Wisemans Ferry

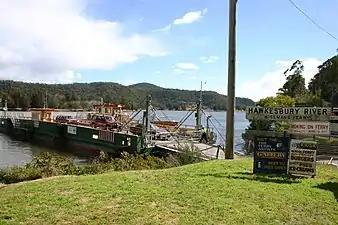
The larger of the two ferry boats on the Wisemans Ferry crossing, at the southern terminal

Wisemans Ferry is a cable ferry across the Hawkesbury River in New South Wales, Australia. The ferry operates from the eponymous community of Wisemans Ferry on the south bank, to a point on the north bank downstream of the Hawkesbury River's confluence with the Macdonald River, connecting with the old Great North Road. The crossing has remained in use on its current site since 1829, making it the oldest ferry crossing still in operation in New South Wales, and possibly in Australia.